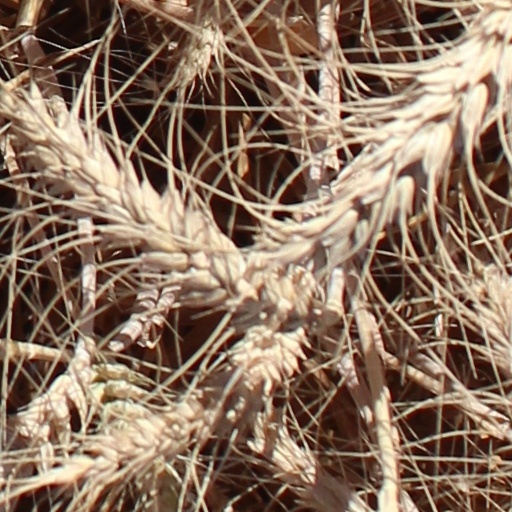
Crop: wheat